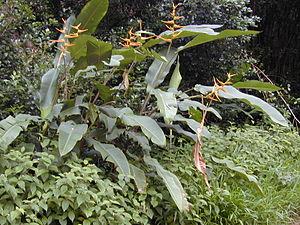
Heliconia latispatha est une espèce de plantes à fleur de la famille des Heliconiaceae, originaire d'Amérique du Sud et du Mexique.